Arthur Harry Cross

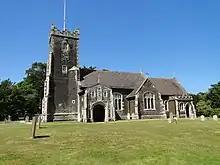
St Mary Magdalene Church, Sandringham

Cross was appointed organist and choirmaster at St Mary Magdalene Church, Sandringham, by the Prince of Wales in 1878 and subsequently moved to Dersingham, Norfolk.